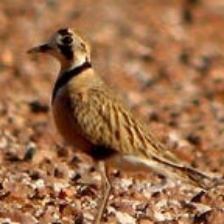
Species: INLAND DOTTEREL
Scientific name: CHARADRIUS AUSTRALIS